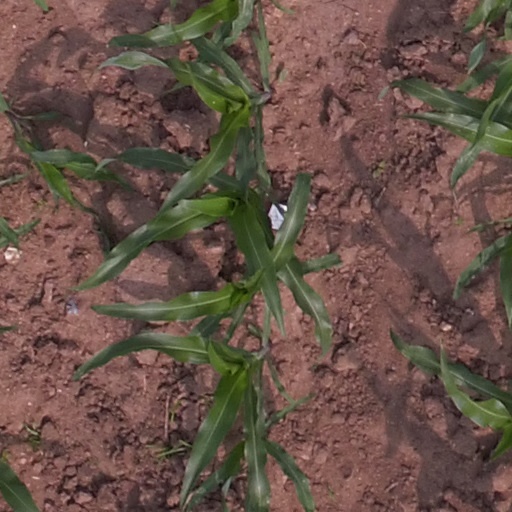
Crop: maize; corn